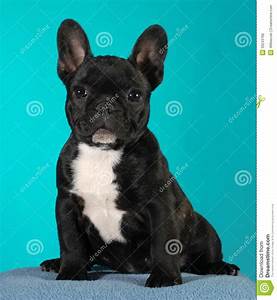
Label: cane